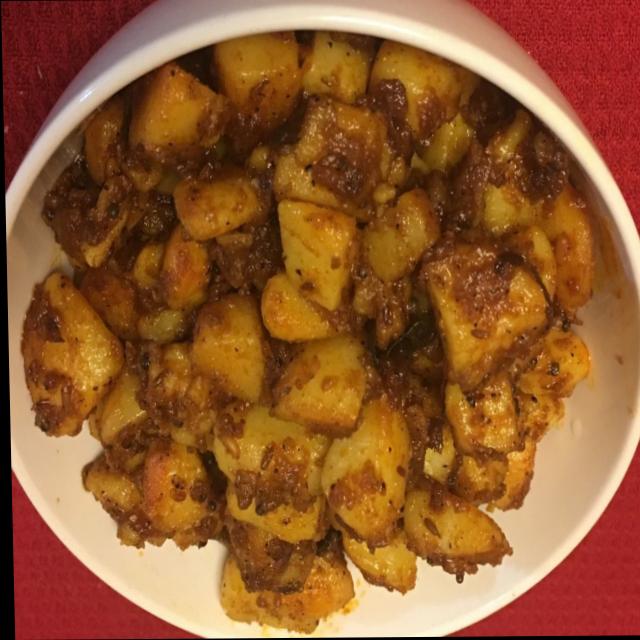
Dish: aloo_masala